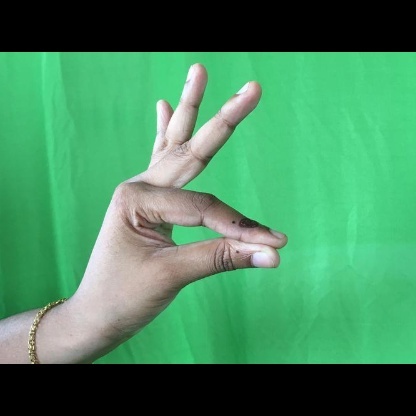
Mudra: Hamsasyam